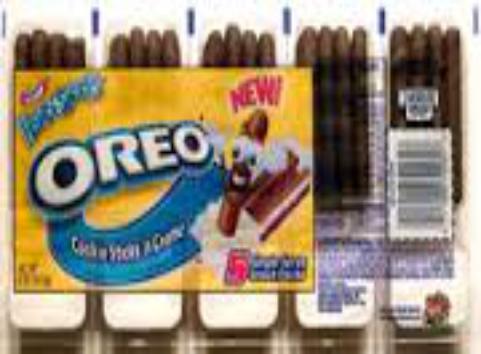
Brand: Handi-Snacks
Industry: Food